1540 Broadway

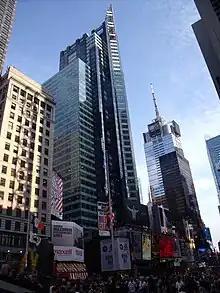
View of 1540 Broadway from the northern end of Times Square. The Actors Equity Building and 1552 Broadway are at left and 4 Times Square are at right

In March 1992, Bertelsmann agreed to pay $119 million for the building, less than half the value of the foreclosed mortgage, in exchange for $10 million in tax incentives and $1 million in deferred taxes. The sale involved the entire building, including the abandoned retail section. All the prior equity invested in the project was canceled out, representing a total loss of around $200 million. Bertelsmann committed to keeping 1,750 workers in the building for 15 years, including 500 jobs that would have otherwise been relocated to Chicago. The firm would occupy about two-thirds of the space and rent the remainder out. Douglas Durst, who owned one of Bertelsmann's former spaces in 1133 Avenue of the Americas, opposed the tax incentives and threatened to sue. The sale nonetheless spurred a revival of Times Square in the 1990s, which was hastened in 1993 when financial firm Morgan Stanley bought the nearby 1585 Broadway. Bertelsmann was one of several foreign firms that had bought large amounts of office space in New York City, where property values per square foot tended to be cheaper than in other large cities such as London, Paris, and Tokyo.